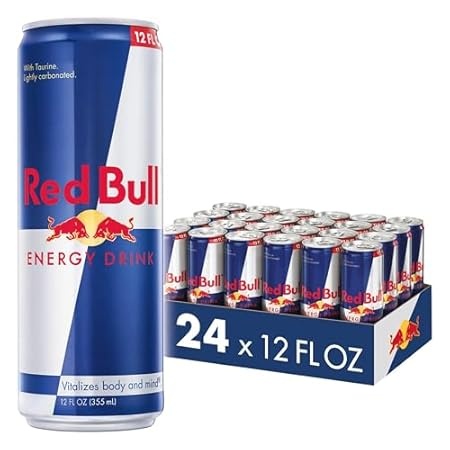
Red Bull Energy Drink with 114mg Caffeine plus Taurine & B Vitamins, 12 Fl Oz, Pack of 24 Cans
Brand: DGAMZ
Category: Food, Beverages & Tobacco > Beverages > Sports & Energy Drinks > Energy Drinks